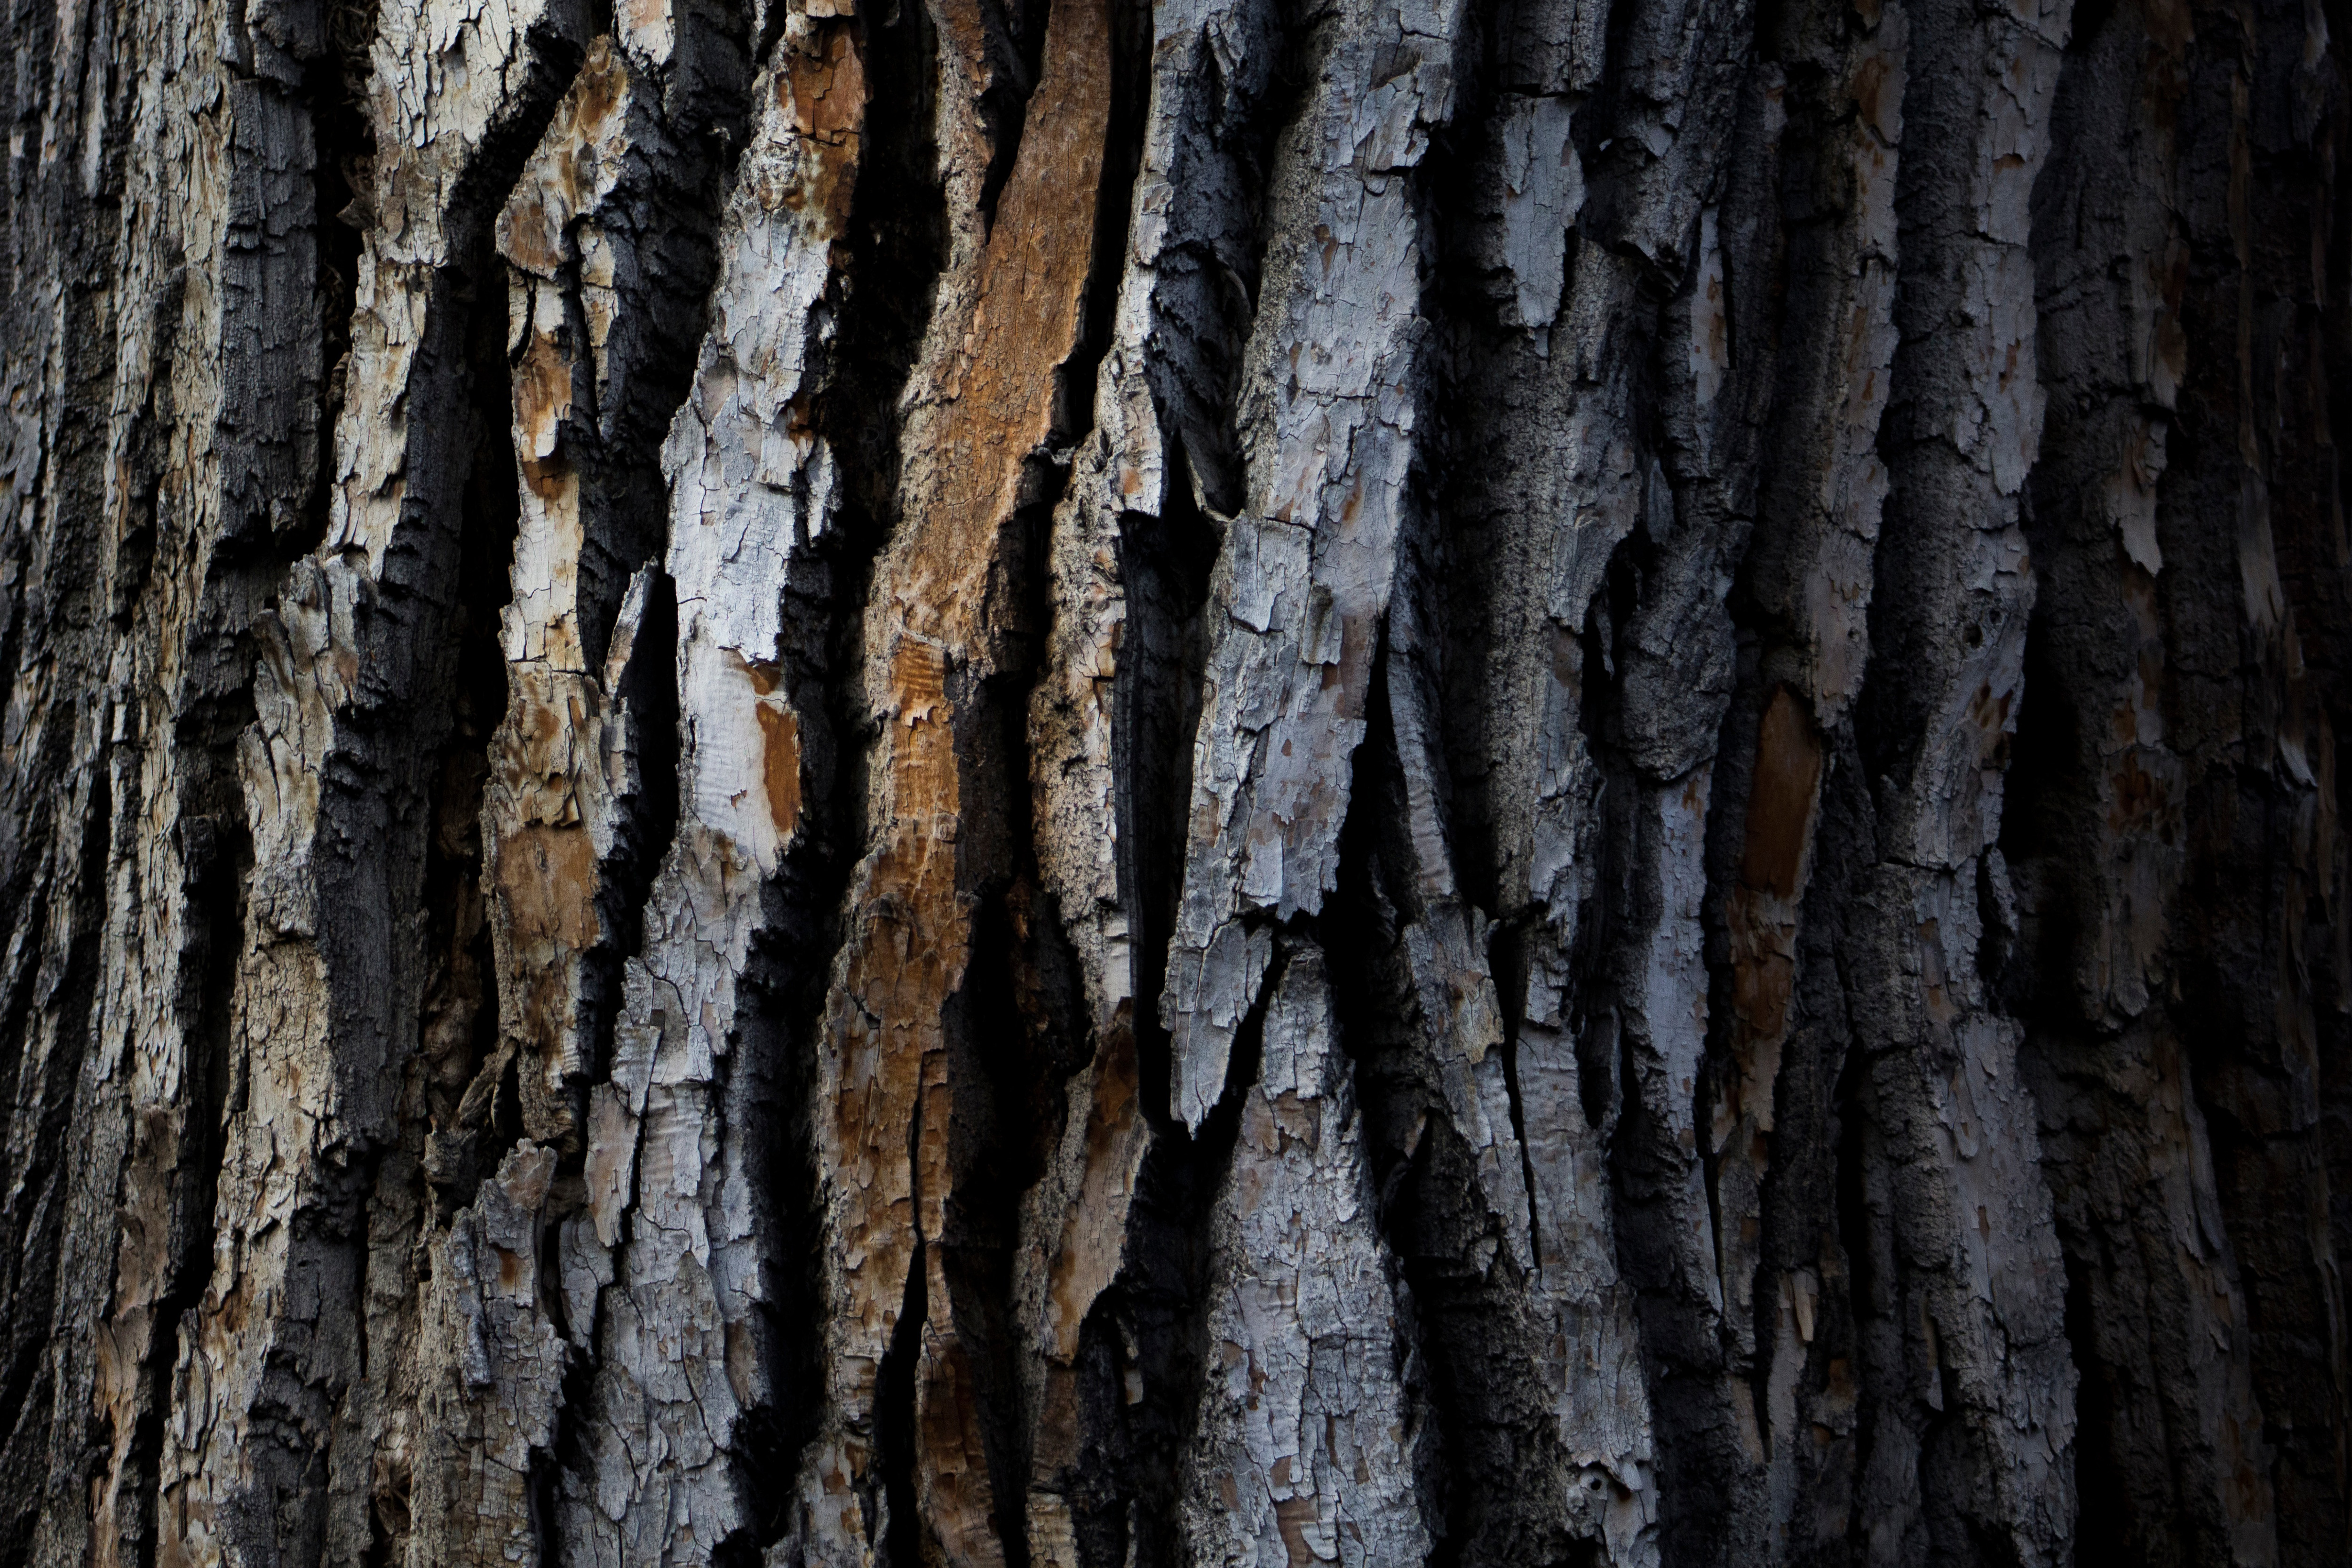
tree, shellbark hickory, trunk, sweet birch, woody plant, plant, red pine, wood, Bigtree, plant stem, Northern hardwood forest, old growth forest